Super Street Fighter II Turbo

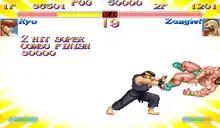
Ryu finishes off Zangief with his "Shinkū Hadōken" Super Combo.

"Super Street Fighter II Turbo" featured several changes and additions to the play mechanics inherited from "Super Street Fighter II". The HUD featured new graphics. "Super Street Fighter II"'s opening sequence and unused sequence featuring lead character Ryu launching a "Hadouken" projectile towards the screen (which had replaced two generic characters fighting in front of a crowd) was intercut with images of Chun-Li and Cammy, as well as flashes of the new hidden character Akuma. New animation frames were drawn for all the victory poses and the basic and special moves of the characters. For example, Chun-Li received a new animation for her "Kikōken" (fireball) projectile.